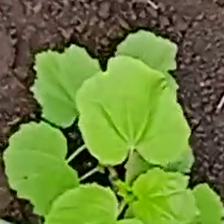
Weed species: Little_Mallow(Malva parviflora)